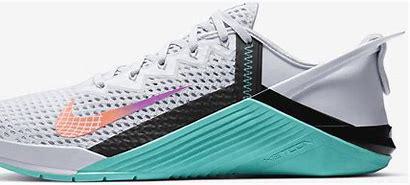
Brand: Nike
Model: Metcon 6